Bird visual acuity rendering: 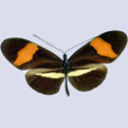
Butterfly visual acuity rendering: 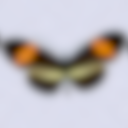
Species: erato
Subspecies: petiverana
Sex: male
View: dorsal
Hybrid status: valid subspecies
Locality: Puerto Limon CRI LI
Coordinates: 9.983, -83.067